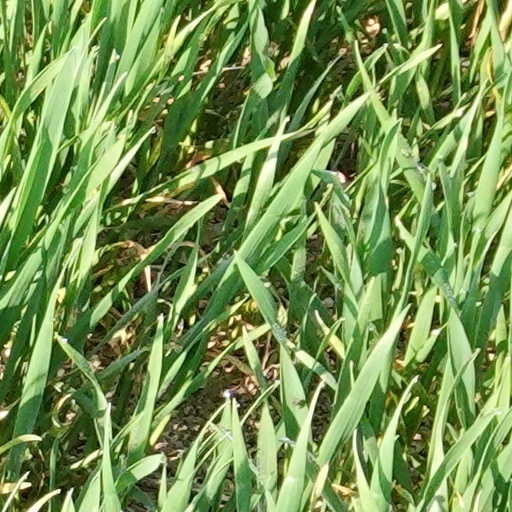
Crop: wheat